Helen Lundeberg

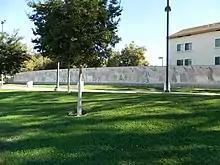
”History of Transportation” now at Grevillea Park

In the 1930s, Lundeberg was working in both the social realist and post-surrealist styles. She first exhibited at the Fine Arts Gallery in San Diego in 1931, when she showed her painting "Apple Harvesters". In 1933 had her first solo show at the Stanley Rose Gallery in Los Angeles. She and Feitelson married that same year.